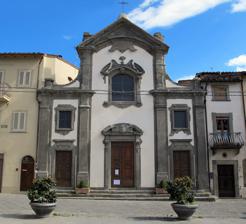
Building: San Filippo Neri, Castelfranco Piandiscò
Country: Italy
Year built: 1631
San Filippo Neri is a baroque -style, Roman Catholic church located in the frazione of Castelfranco di Sopra of the town of Castelfranco Piandiscò , in the Valdarno of the region of Tuscany , Italy. Facade History This church was erected in 1631. It was later enlarged to add two naves to the side.  The facade pilasters, frames, and roofline were made of pietra serena , a grey local sandstone. The weathering of the elements creates an illusion of melted stone. While baroque in epoch, the asymmetries caused by the weathering, and the stylized frames align the church with mannerist design prevalent in Tuscany. The interior houses works by the studio of Andrea del Sarto . The ceiling is frescoed by Matteo Rosselli , who painted an Ecstasy of Phillip Neri .The titular saint spent time in the area as a child, and he was adopted as patron of the town. References